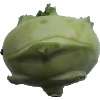
Label: Kohlrabi 1